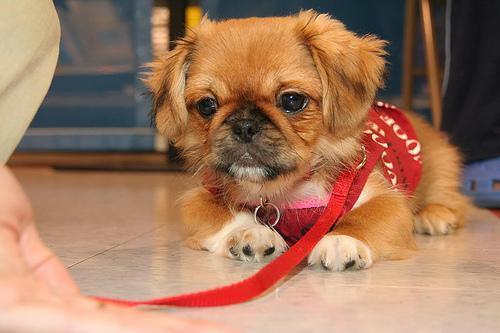
Pekinese